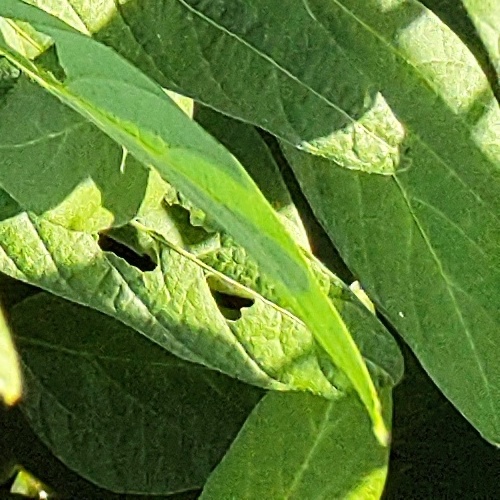
Label: Caterpillar